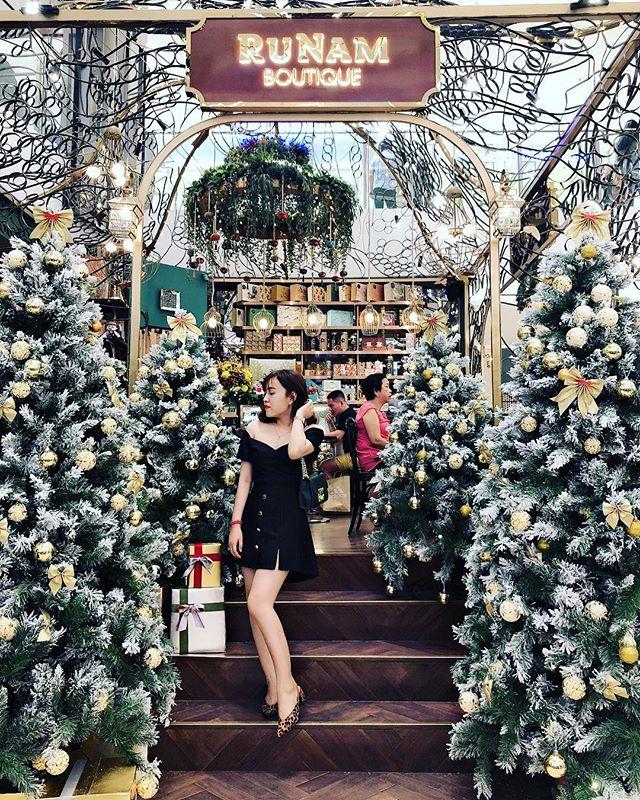
có những cây thông noel được bày ra ở hai bên lối đi